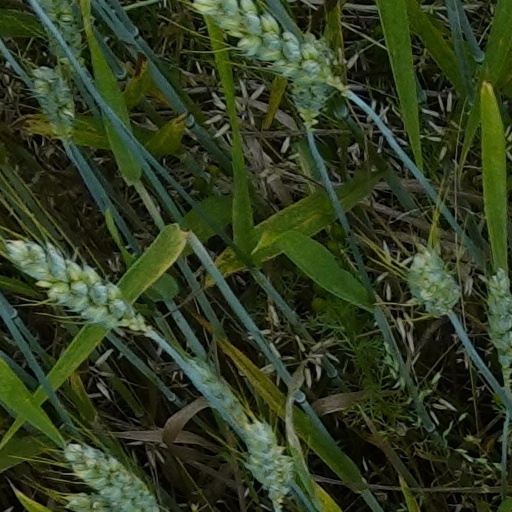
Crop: wheat